Ancient Celtic religion

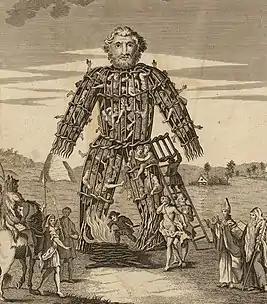
18th century illustration of Julius Caesar's account.

There is some evidence that ancient Celtic peoples practised human sacrifice. Accounts of Celtic human sacrifice come from Roman and Greek sources. Julius Caesar and Strabo wrote that the Gauls burnt animal and human sacrifices in a large wickerwork figure, known as a wicker man, and that the human victims were usually criminals. Posidonius wrote that druids who oversaw human sacrifices foretold the future by watching the death throes of the victims. Caesar also wrote that slaves of Gaulish chiefs would be burnt along with the body of their master as part of his funeral. In the 1st century AD, Roman writer Lucan mentioned human sacrifices to the Gaulish gods Esus, Toutatis and Taranis. In a 4th century commentary on Lucan, an unnamed author added that sacrifices to Esus were hanged from a tree, those to Toutatis were drowned, and those to Taranis were burned. According to the 2nd-century Roman writer Cassius Dio, Boudica's forces impaled Roman captives during her rebellion against the Roman occupation, to the accompaniment of revelry and sacrifices in the sacred groves of Andate. Historians note that these Greco-Roman accounts should be taken with caution, as it benefited them to make the Celts sound barbaric.